Fiat G.91

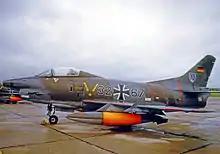
Fiat G.91R/3 of LeKG 43 of the Luftwaffe in 1971

In September 1960, the "Luftwaffe" received their first two Fiat-built G.91 R/3 aircraft. An initial five G.91R/3 aircraft were delivered to "Erprobungstelle 61" for trials with subsequent deliveries being allocated to "Aufklärungsgeschwader 53" (53rd Reconnaissance Group) based at Erding, near Munich along with "Waffenschule 50" (Weapons School 50). On 20 July 1961, the first Dornier-built G.91 performed its first flight. The G.91R/3 equipped four newly formed "Leichte Kampfgeschwader" (light attack wings), often being used to replace older aircraft such as the American-built Republic F-84F Thunderstreak.